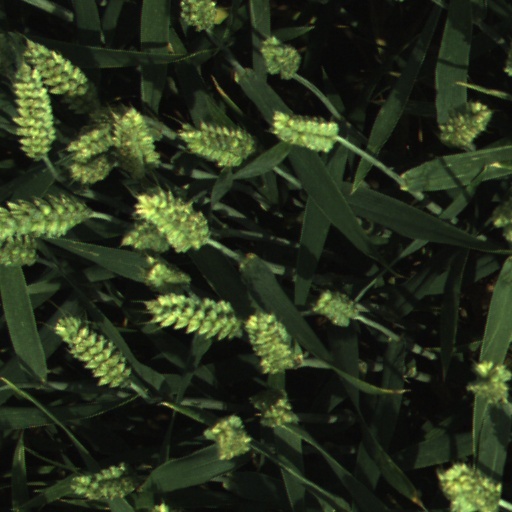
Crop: wheat